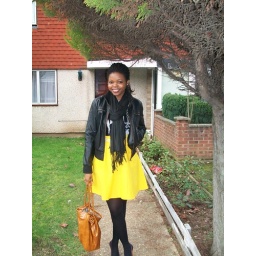
Jacket - Krisp. Top - mom's. Skirt &amp;amp; bag - market in France (i altered it a bit) Shoes - from work